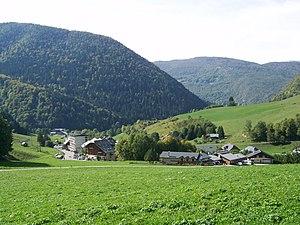
Vue de la station de ski d'Aillon-le-Jeune, en Savoie, France.
Aillon-le-Jeune est une commune française située dans le département de la Savoie, en région Auvergne-Rhône-Alpes.
Les Aillons-Margériaz est une station de sports d'hiver située sur la commune d'Aillon-le-Jeune, dans le département de la Savoie en région Auvergne-Rhône-Alpes.